Shikumen

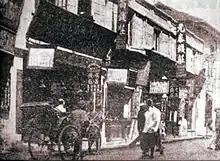
An old image of Xingren Li (street front buildings pictured), a typical early old type shikumen development from the early period, Lane 120, Ningbo Road, Huangpu District. Photoed in 1872.

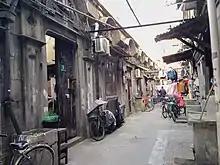
A shikumen lane in "Zhenxing Li"

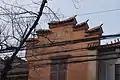
A traditional Chinese "matou" ("horse head") style gable - more typical of old type shikumen - seen at "Jianye Li", a new type shikumen development.

Early period old type shikumen were built between 1869 and 1910. They retained more of the style of traditional Chinese houses, but with a much condensed footprint. There are typically 3 to 5 bays to each dwelling, and two storeys. They used the traditional "litie" (or "brick nogging") style of brick veneer for load-bearing walls. The houses possessed walls of equal height at the front and back, so that each dwelling (despite being part of a terrace) was an enclosed whole, separated from the outside world. This made them popular with the upper end of the residential property market.